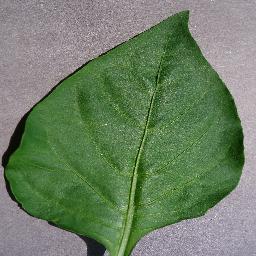
Label: Pepper,_bell___healthy